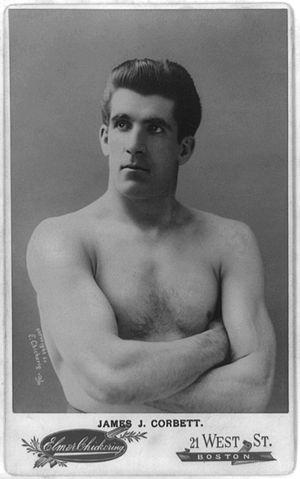
image publiée en 1890 aux états unis
James John Corbett, né le 1ᵉʳ septembre 1866 à San Francisco et mort le 18 février 1933 à Bayside, New York, est un boxeur américain devenu champion du monde des poids lourds en 1892 en battant John L. Sullivan. Il fut aussi acteur et entraîneur de boxe à l'Olympic Club de San Francisco.